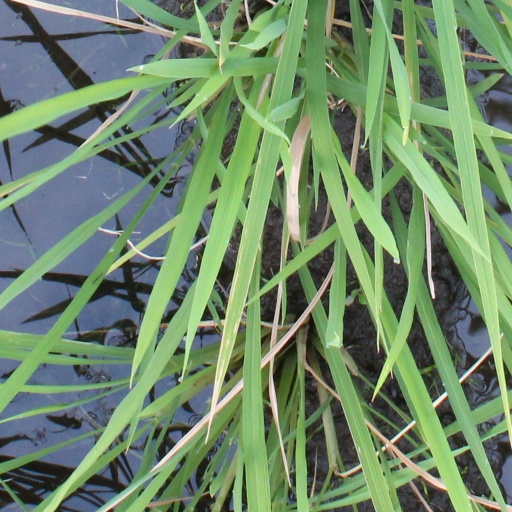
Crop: rice